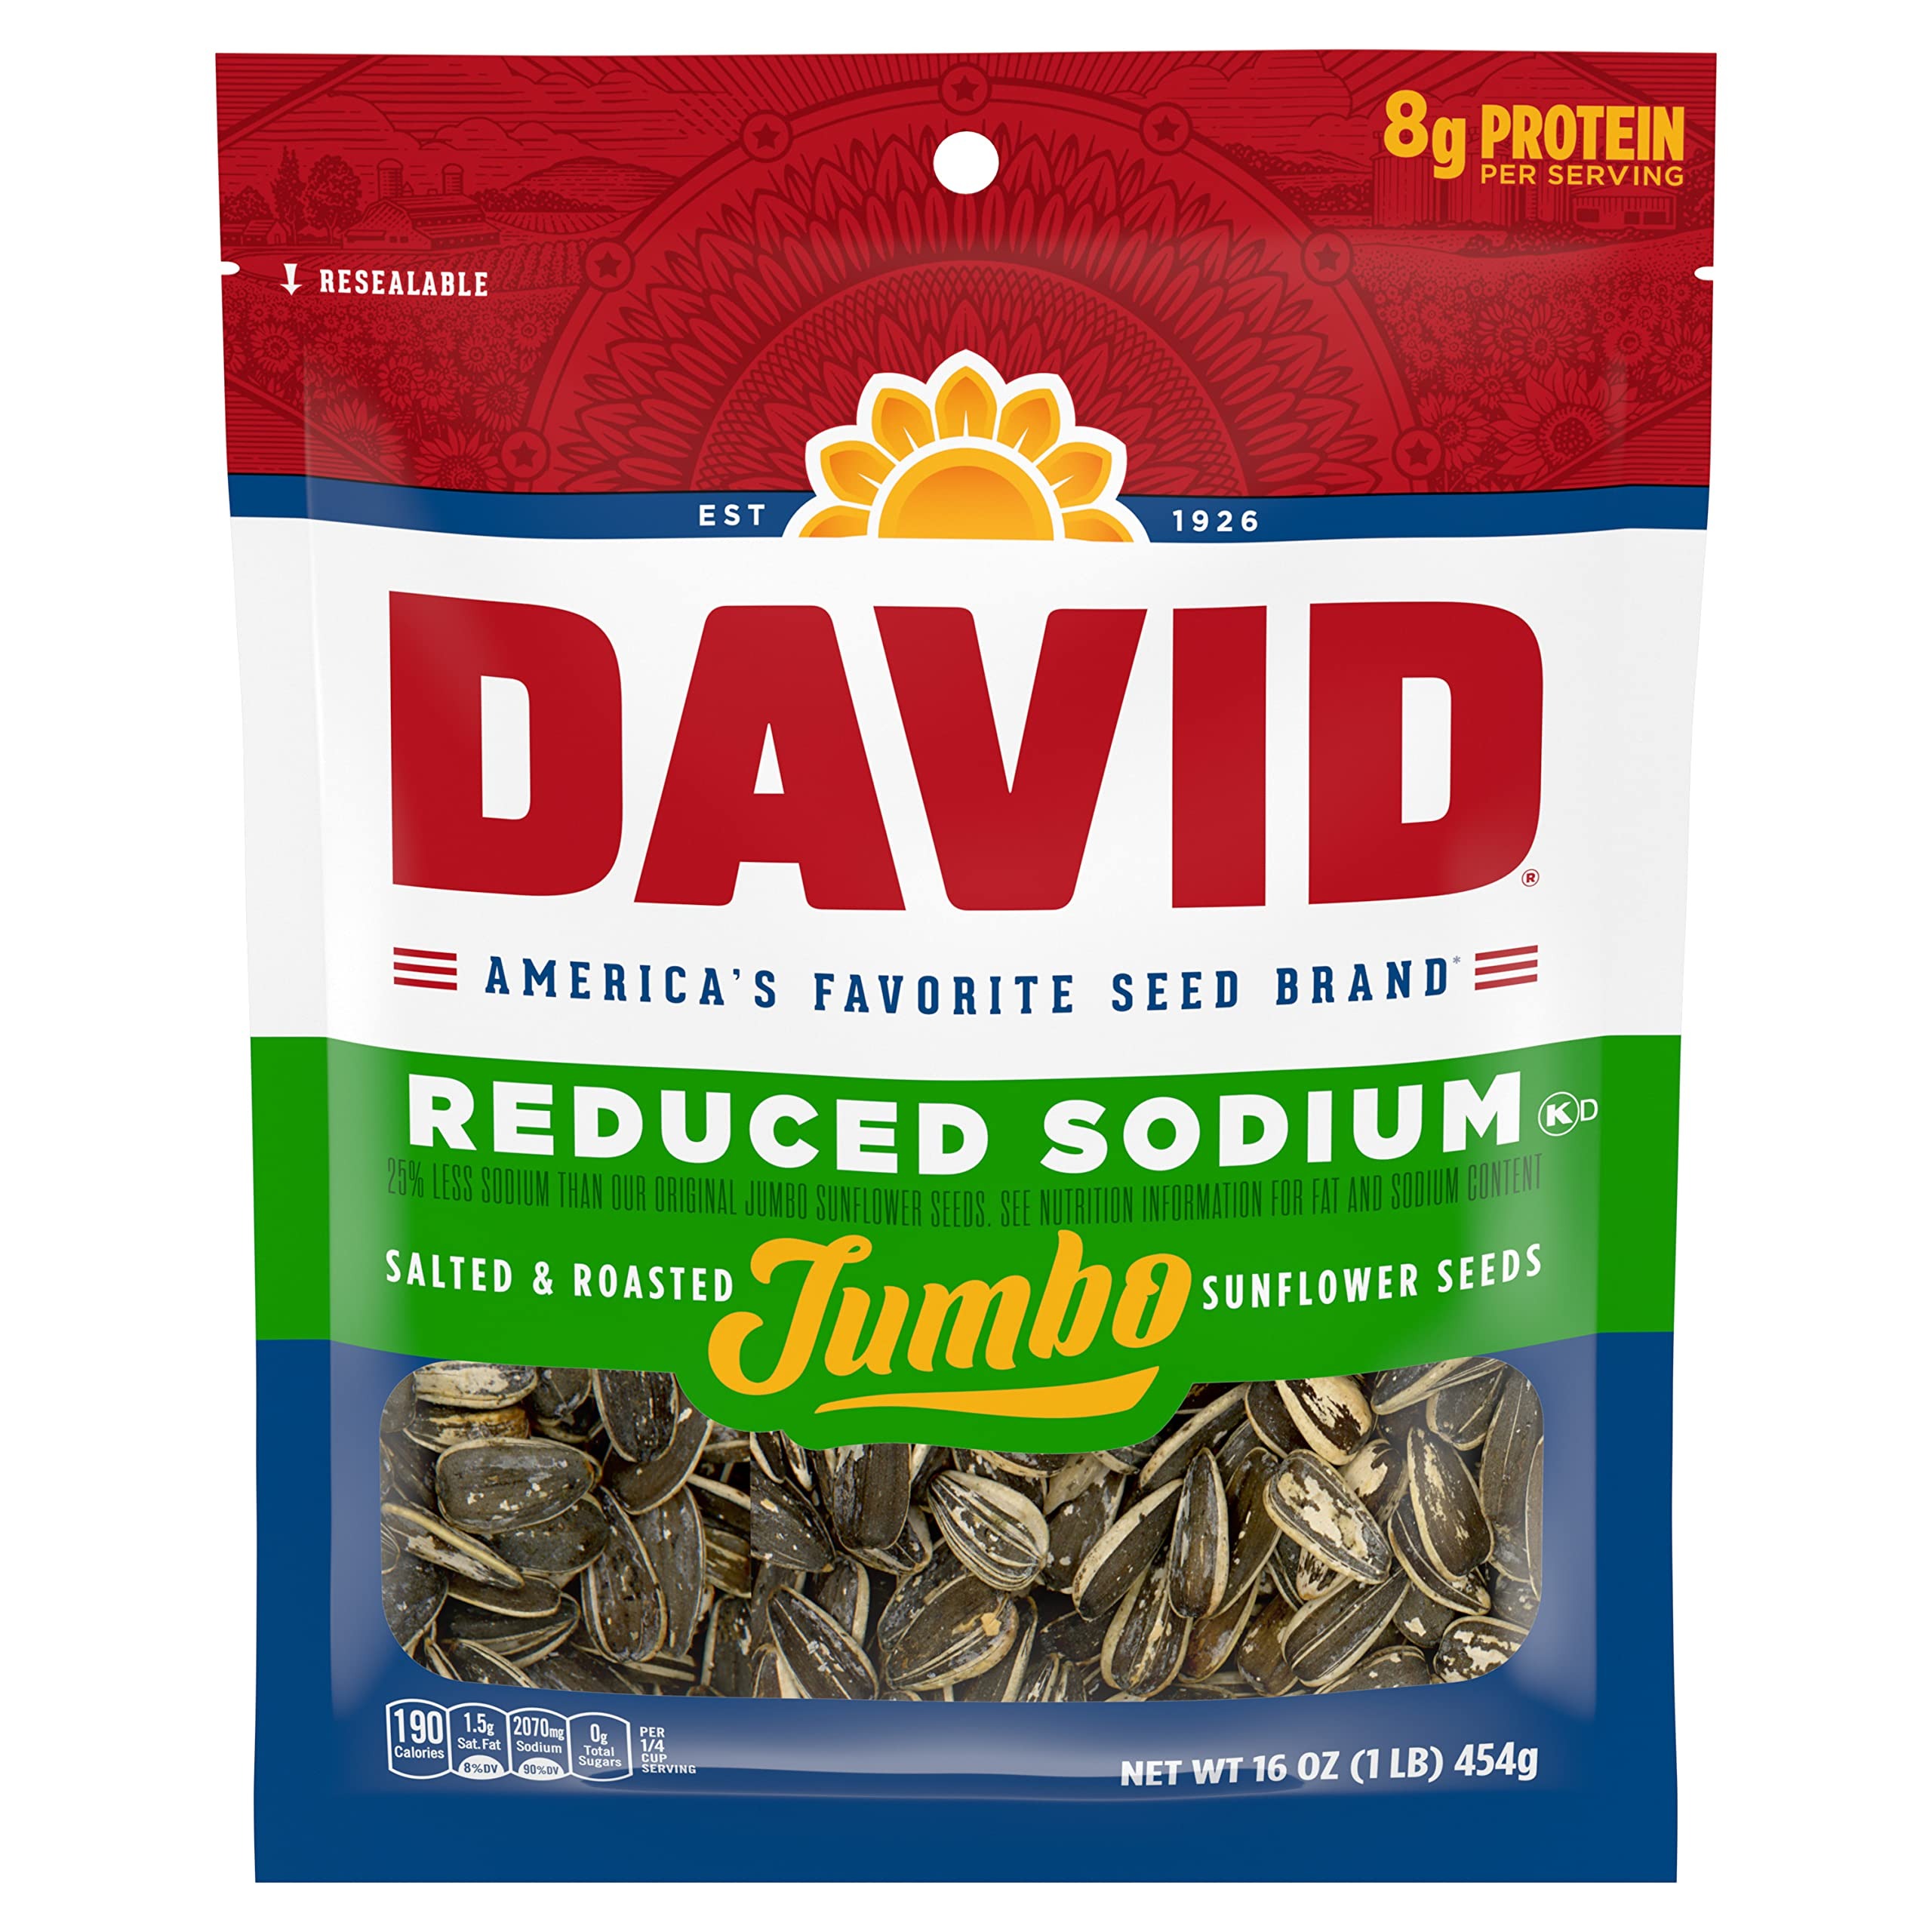
Item Name: DAVID Roasted and Salted Reduced Sodium Sunflower Seeds, Original Flavor, 16oz.
Bullet Point 1: Contains one 16-ounce bag of reduced sodium DAVID Jumbo Sunflower Seeds; great for snacking
Bullet Point 2: Enjoy the same classic flavor of sunflower seeds with 25% less sodium than our original jumbo sunflower seeds
Bullet Point 3: A less salty snack with the same classic DAVID taste to much on when hunger strikes
Bullet Point 4: 190 calories and 8 grams of protein per serving
Bullet Point 5: Shareable bag size
Value: 16.0
Unit: Ounce

Price: 4.64